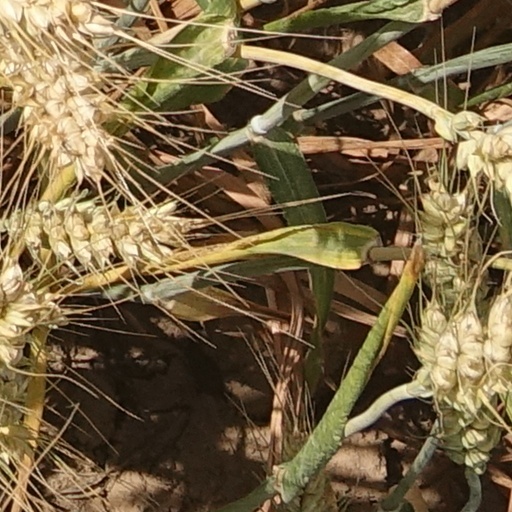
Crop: wheat